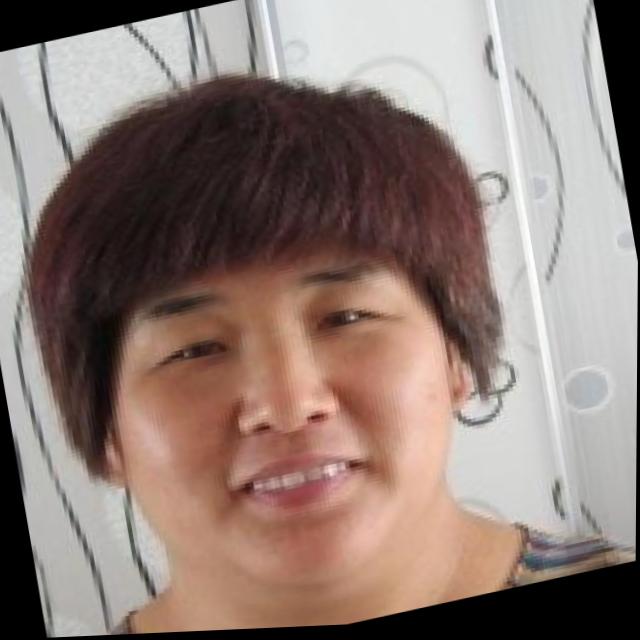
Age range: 21-44